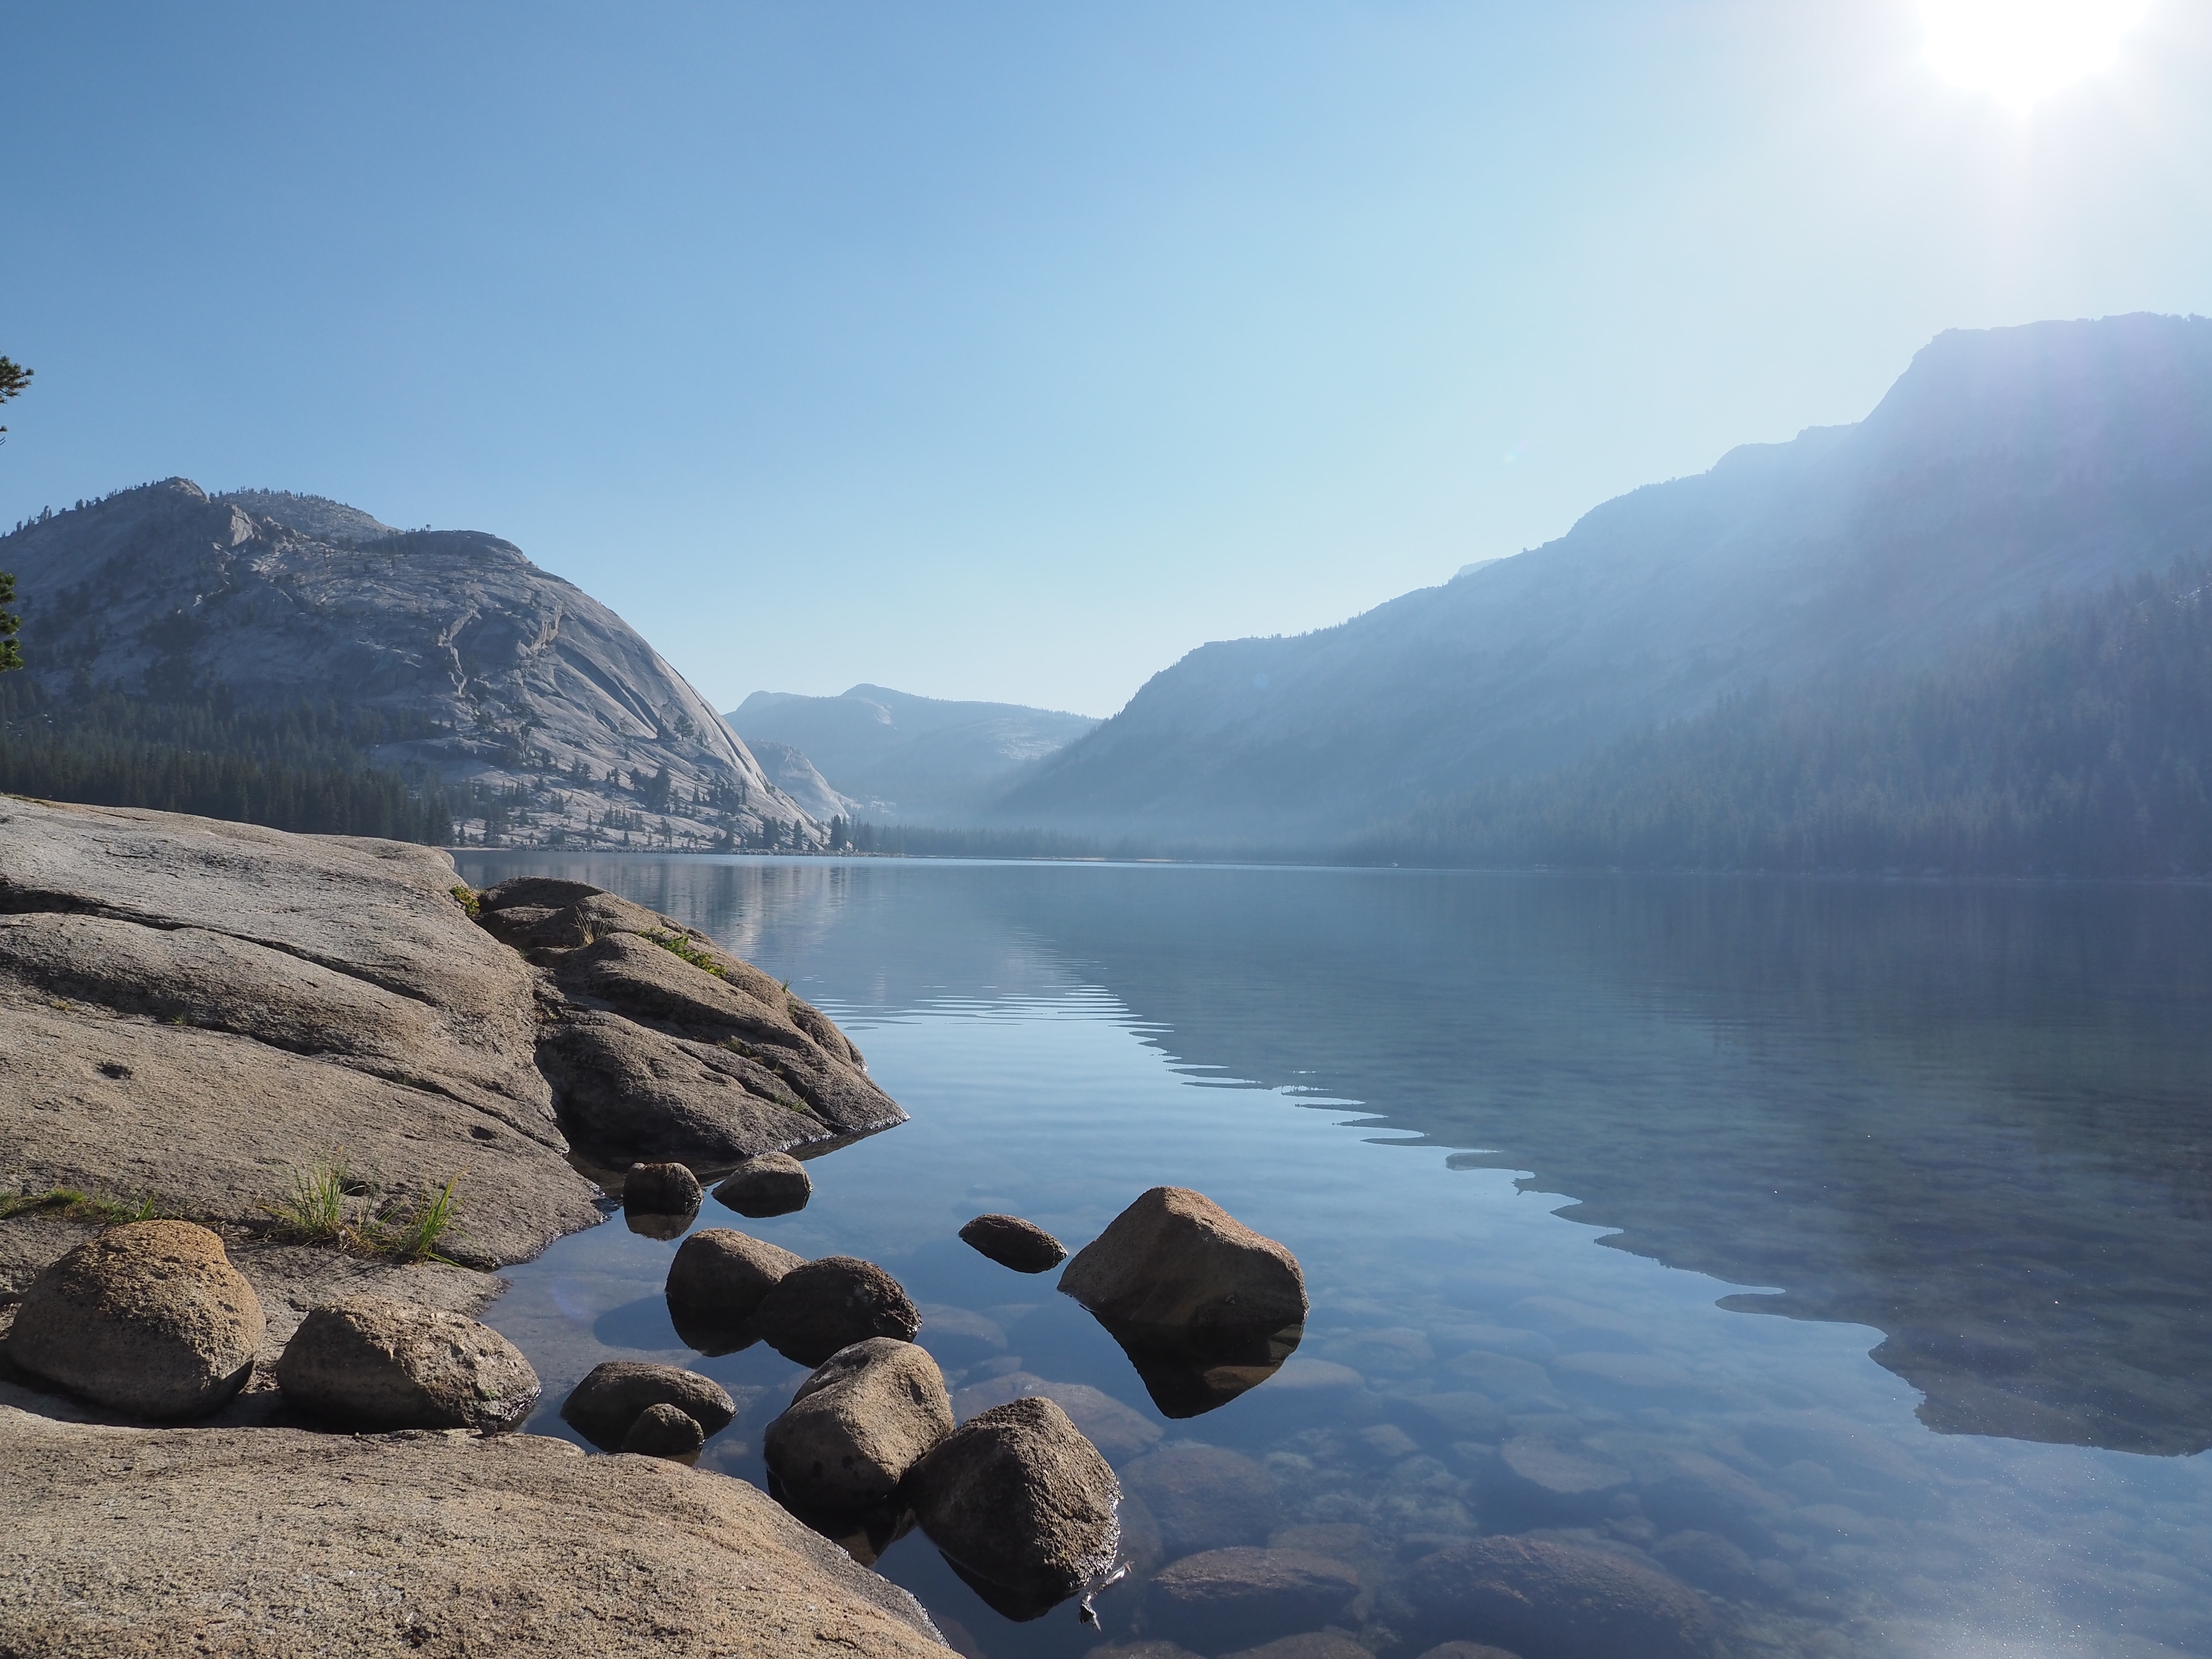
landscape, sea, coast, rock, wilderness, mountain, lake, mountain range, reflection, bay, fjord, reservoir, fell, loch, landform, mountainous landforms, glacial landform